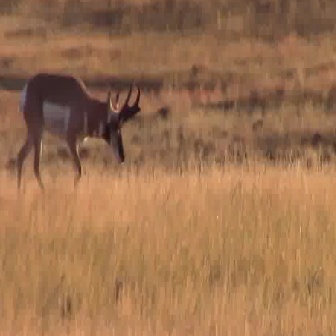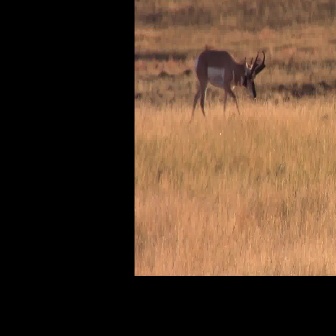
  Please identify the target specified by the bounding box [15,72,140,197] in the first image and locate it in the second image. Return the coordinates in [x_min,y_min,x_max,y_max] format.
Answer: [189,49,265,125]